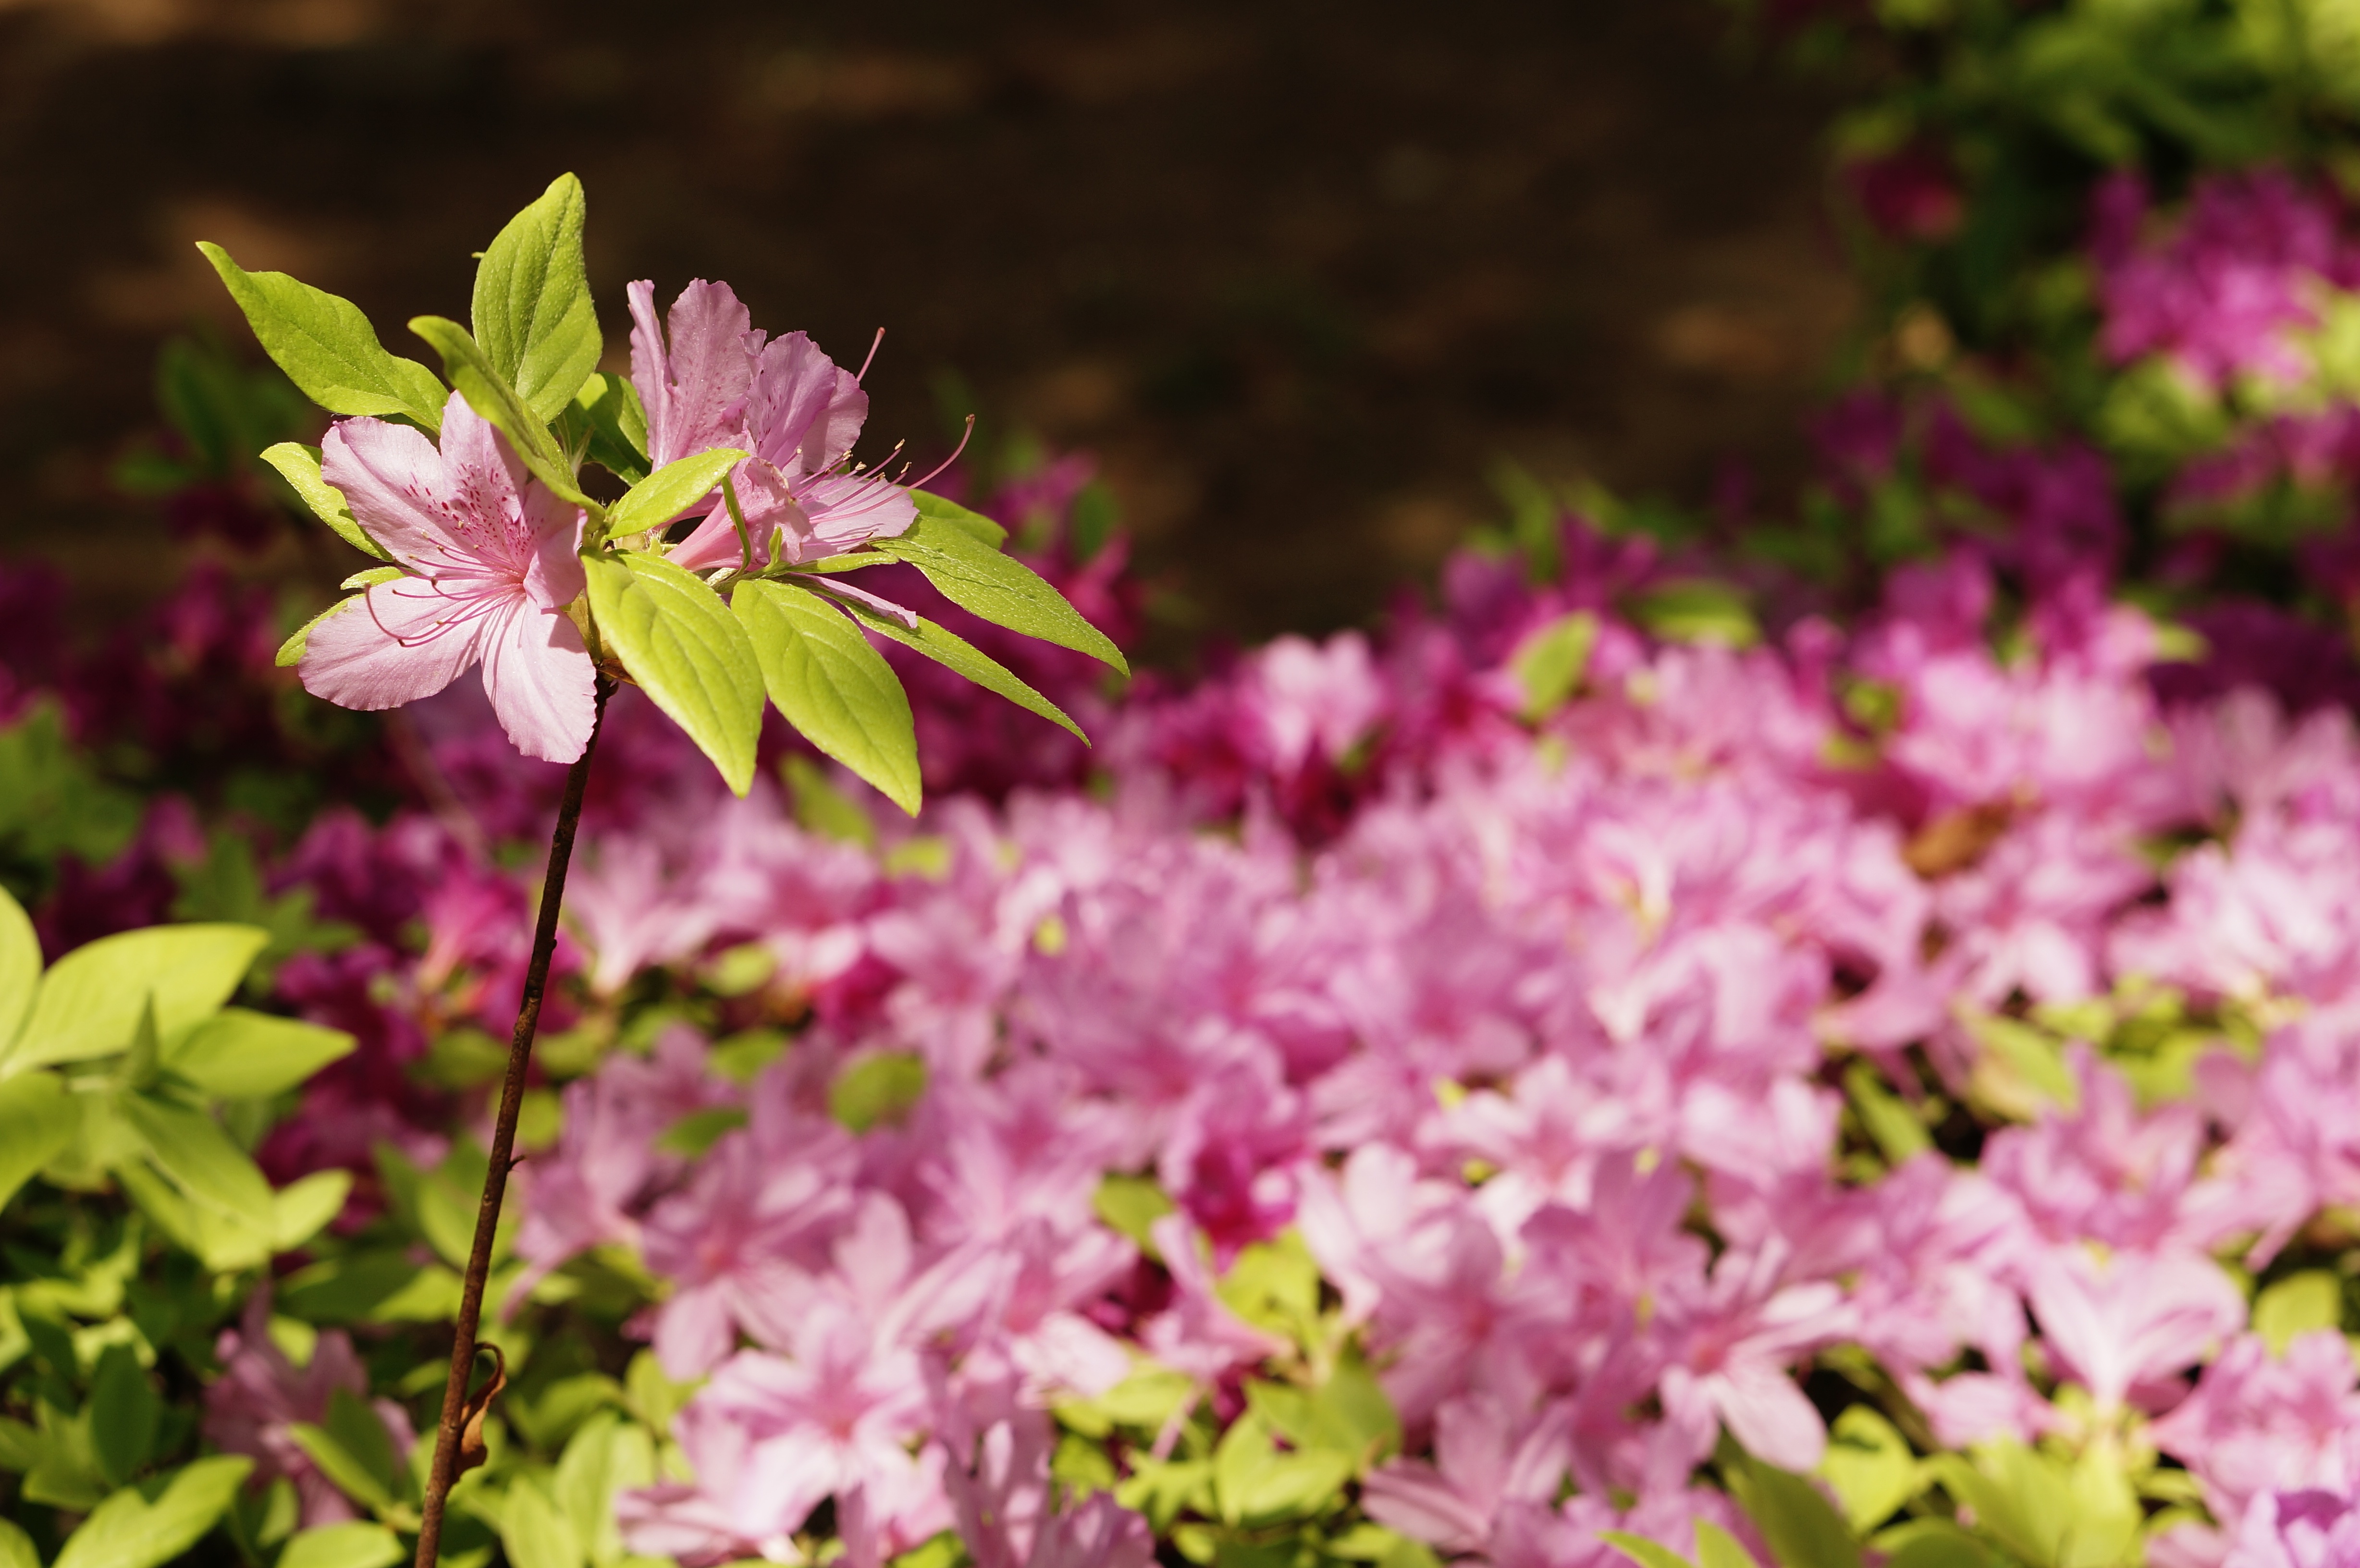
nature, blossom, plant, dandelion, cosmos, leaf, flower, petal, summer, spring, botany, garden, pink, flora, plants, wildflower, flowers, shrub, rhododendron, bud, tabitha, flowering plant, woody plant, land plant